Mono, Ontario

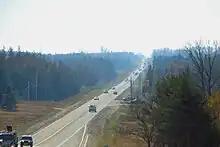
Ontario Highway 10 through Mono

Mono Cliffs Provincial Park is one place where the Niagara Escarpment puts out a dramatic appearance. The dominant features of the park are three Escarpment outcrops known as the Mono Rocks. The Toronto District School Board operates an outdoor education and conference centre located within the park.